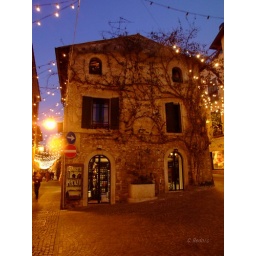
Sirmione. A city in a castle on an island in a lake in a garden (Italy). Worths to be visited. Sirmione, Italy.